Orange Blossom Special (album)

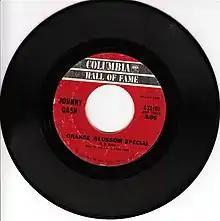
A single with Johnny Cash's version of the widely recorded song "Orange Blossom Special"

Orange Blossom Special is the twenty-first album released by musician Johnny Cash on Columbia Records in 1965. The recordings include country and folk standards, such as "The Long Black Veil", "When It's Springtime in Alaska", "Danny Boy" and "Wildwood Flower".